Biohackers

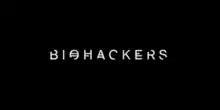

Biohackers is a German techno-thriller television series created by Christian Ditter that premiered on Netflix on 20 August 2020. A week after its release, the series was renewed for a second season, which was released on 9 July 2021.